Describe the emotion expressed in this image:  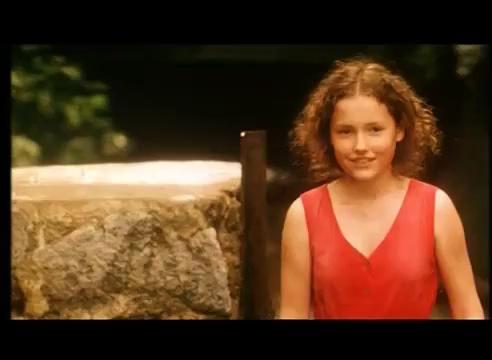
This person displays Pain, valence and arousal with low intensity.